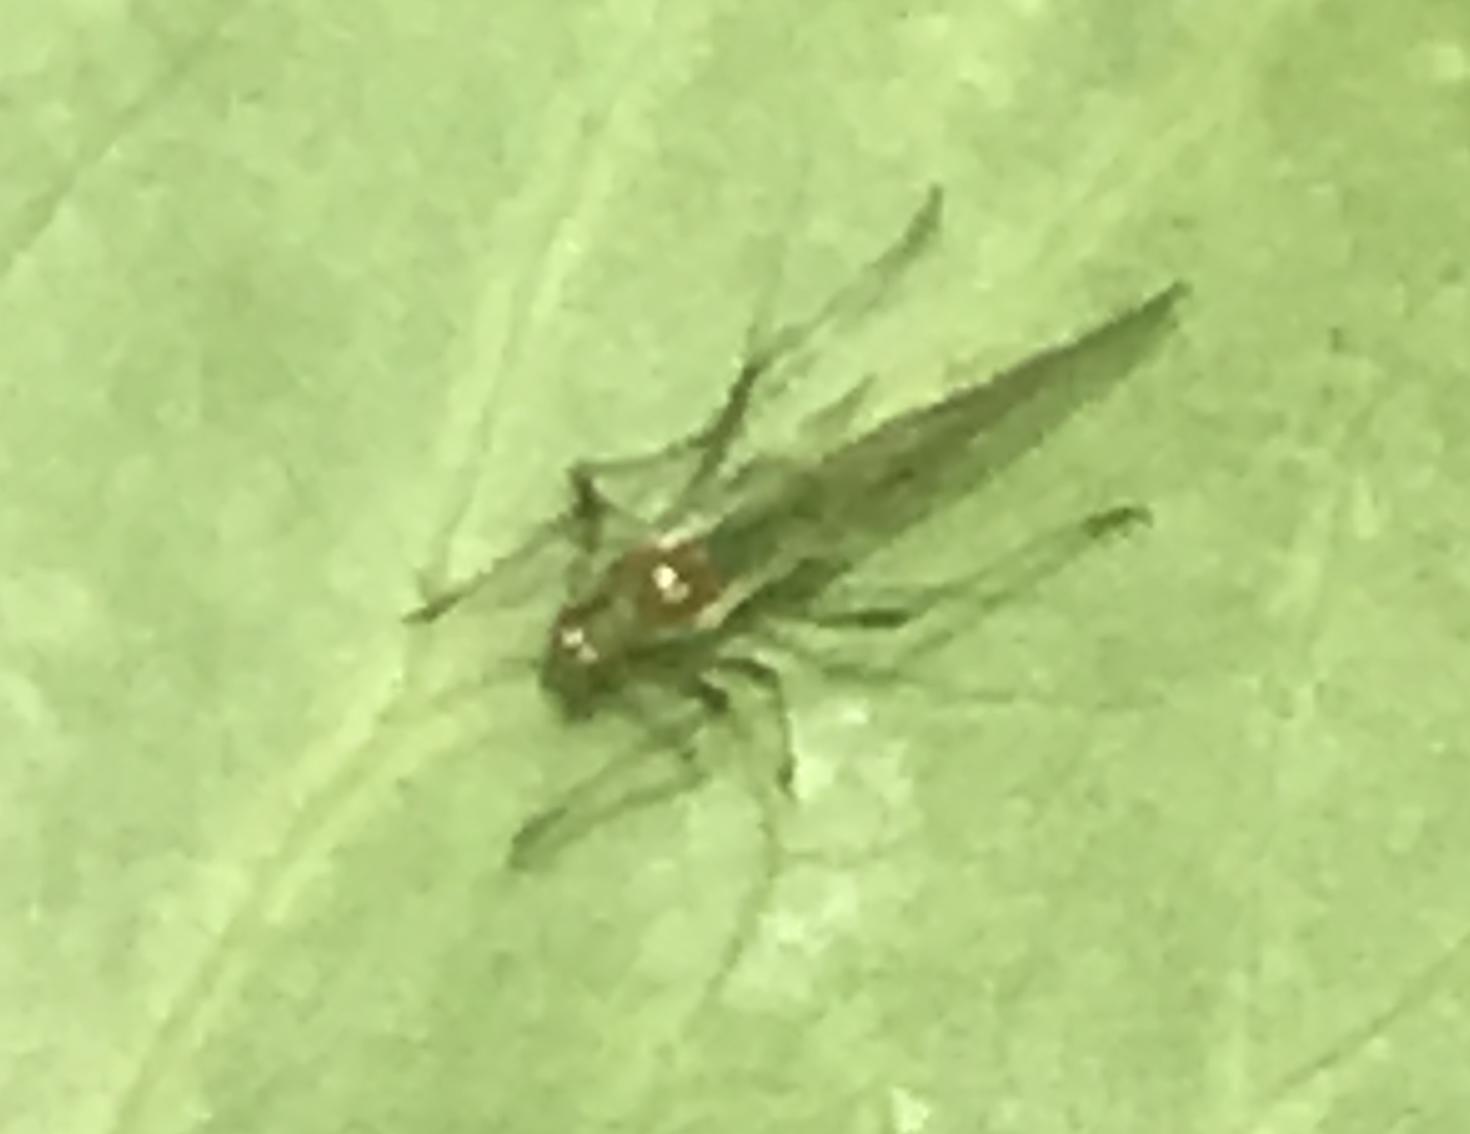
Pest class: pea_aphid